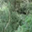
Label: forest